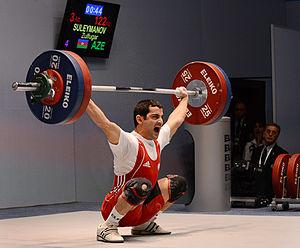
Zulfugar Suleymanov est un haltérophile azerbaïdjanais né en 1982.